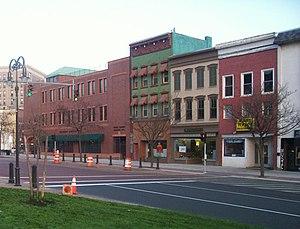
La ville de Watertown est le siège du comté de Jefferson, situé dans l'État de New York, aux États-Unis.